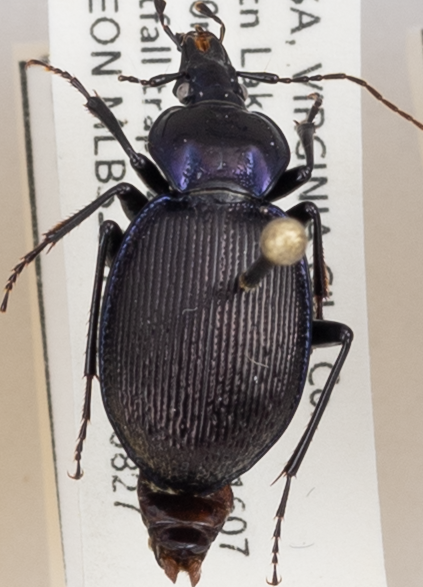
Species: Sphaeroderus stenostomus lecontei
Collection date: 2019-08-27
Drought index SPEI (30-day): -0.764
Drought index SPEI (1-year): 1.69
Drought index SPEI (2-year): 1.69